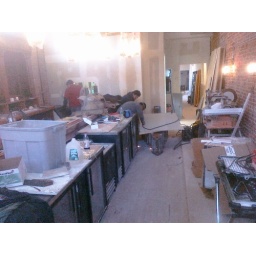
Phil plumber in red works on ice machine while hood people weld sheetmetal